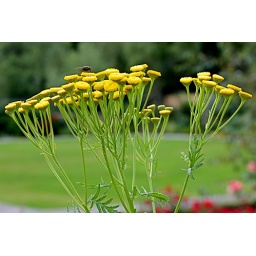
Some kind of yellow flower in Mugdock Country Park.